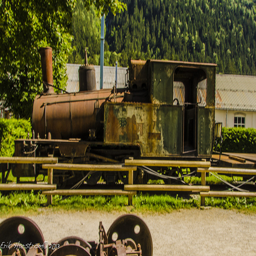
A rusted out old train sitting on the side of a road.
An old rusty train engine in a field behind a fence
A rusted, decaying train is pictured in front of some trees.
some remaining parts of a train disposed on the ground
An old and rusted train sits behind a wood fence.